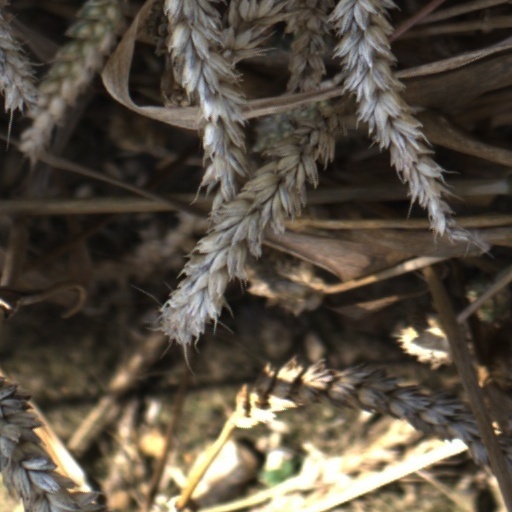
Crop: wheat